Evans Paul

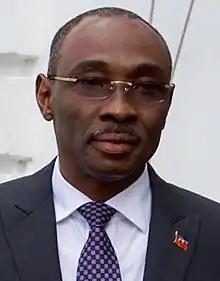
Paul in 2015

Evans Paul (born 26 November 1955), also known as Compère Plume; shortened as K-Plume (KP), is a Haitian politician and former president of the Democratic United Committee. He was elected mayor of Port-au-Prince in the 1990 elections that brought Jean-Bertrand Aristide's National Front for Change and Democracy party to power, and he served as a campaign manager for a time during Aristide's 1990 campaign. He made an unsuccessful run for President of Haiti in the 2006 elections under the Democratic Alliance Party banner. On December 25, 2014, President Michel Martelly announced Evans Paul as Haiti's new prime minister. On February 2, 2016, he resigned. He remained in his position due to an agreement signed on 6 February, until a prime minister could be reached by consensus and an interim president could be elected by Parliament for a 120-day term.